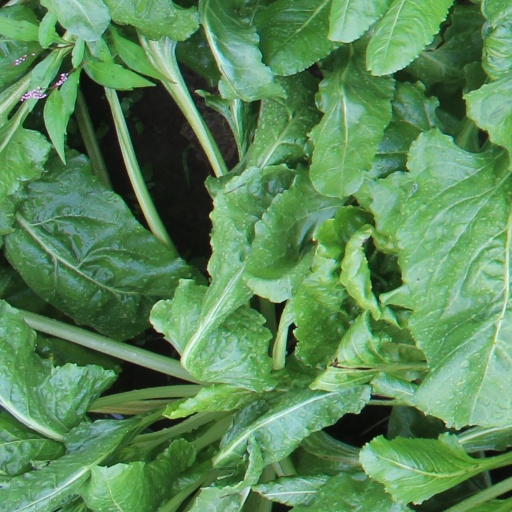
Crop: sugar beet